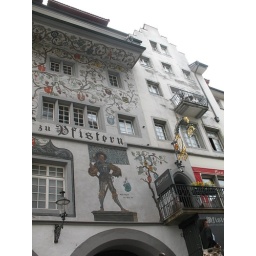
family tree painted on building in Luzern